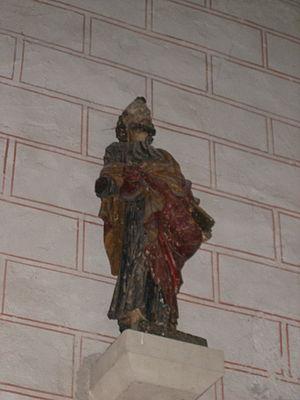
Images de la commune et de l'église
L'église Notre-Dame de La Berthenoux est une église catholique française. Elle est située sur le territoire de la commune de La Berthenoux, dans le département de l'Indre, en région Centre-Val de Loire.